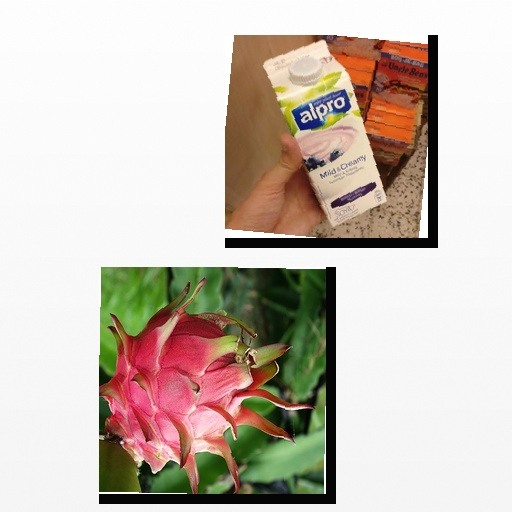
Food items: blueberry_soyghurt, dragon_fruit